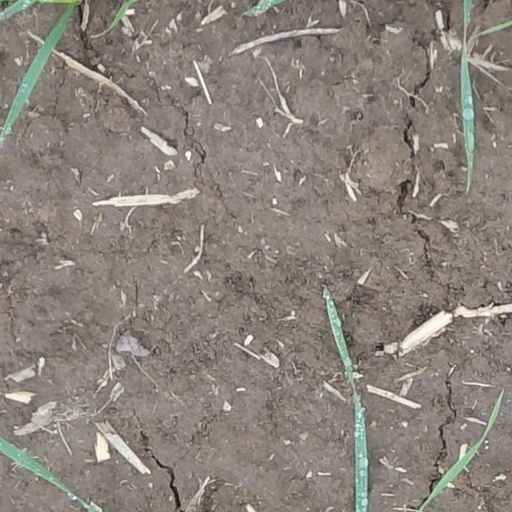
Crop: wheat